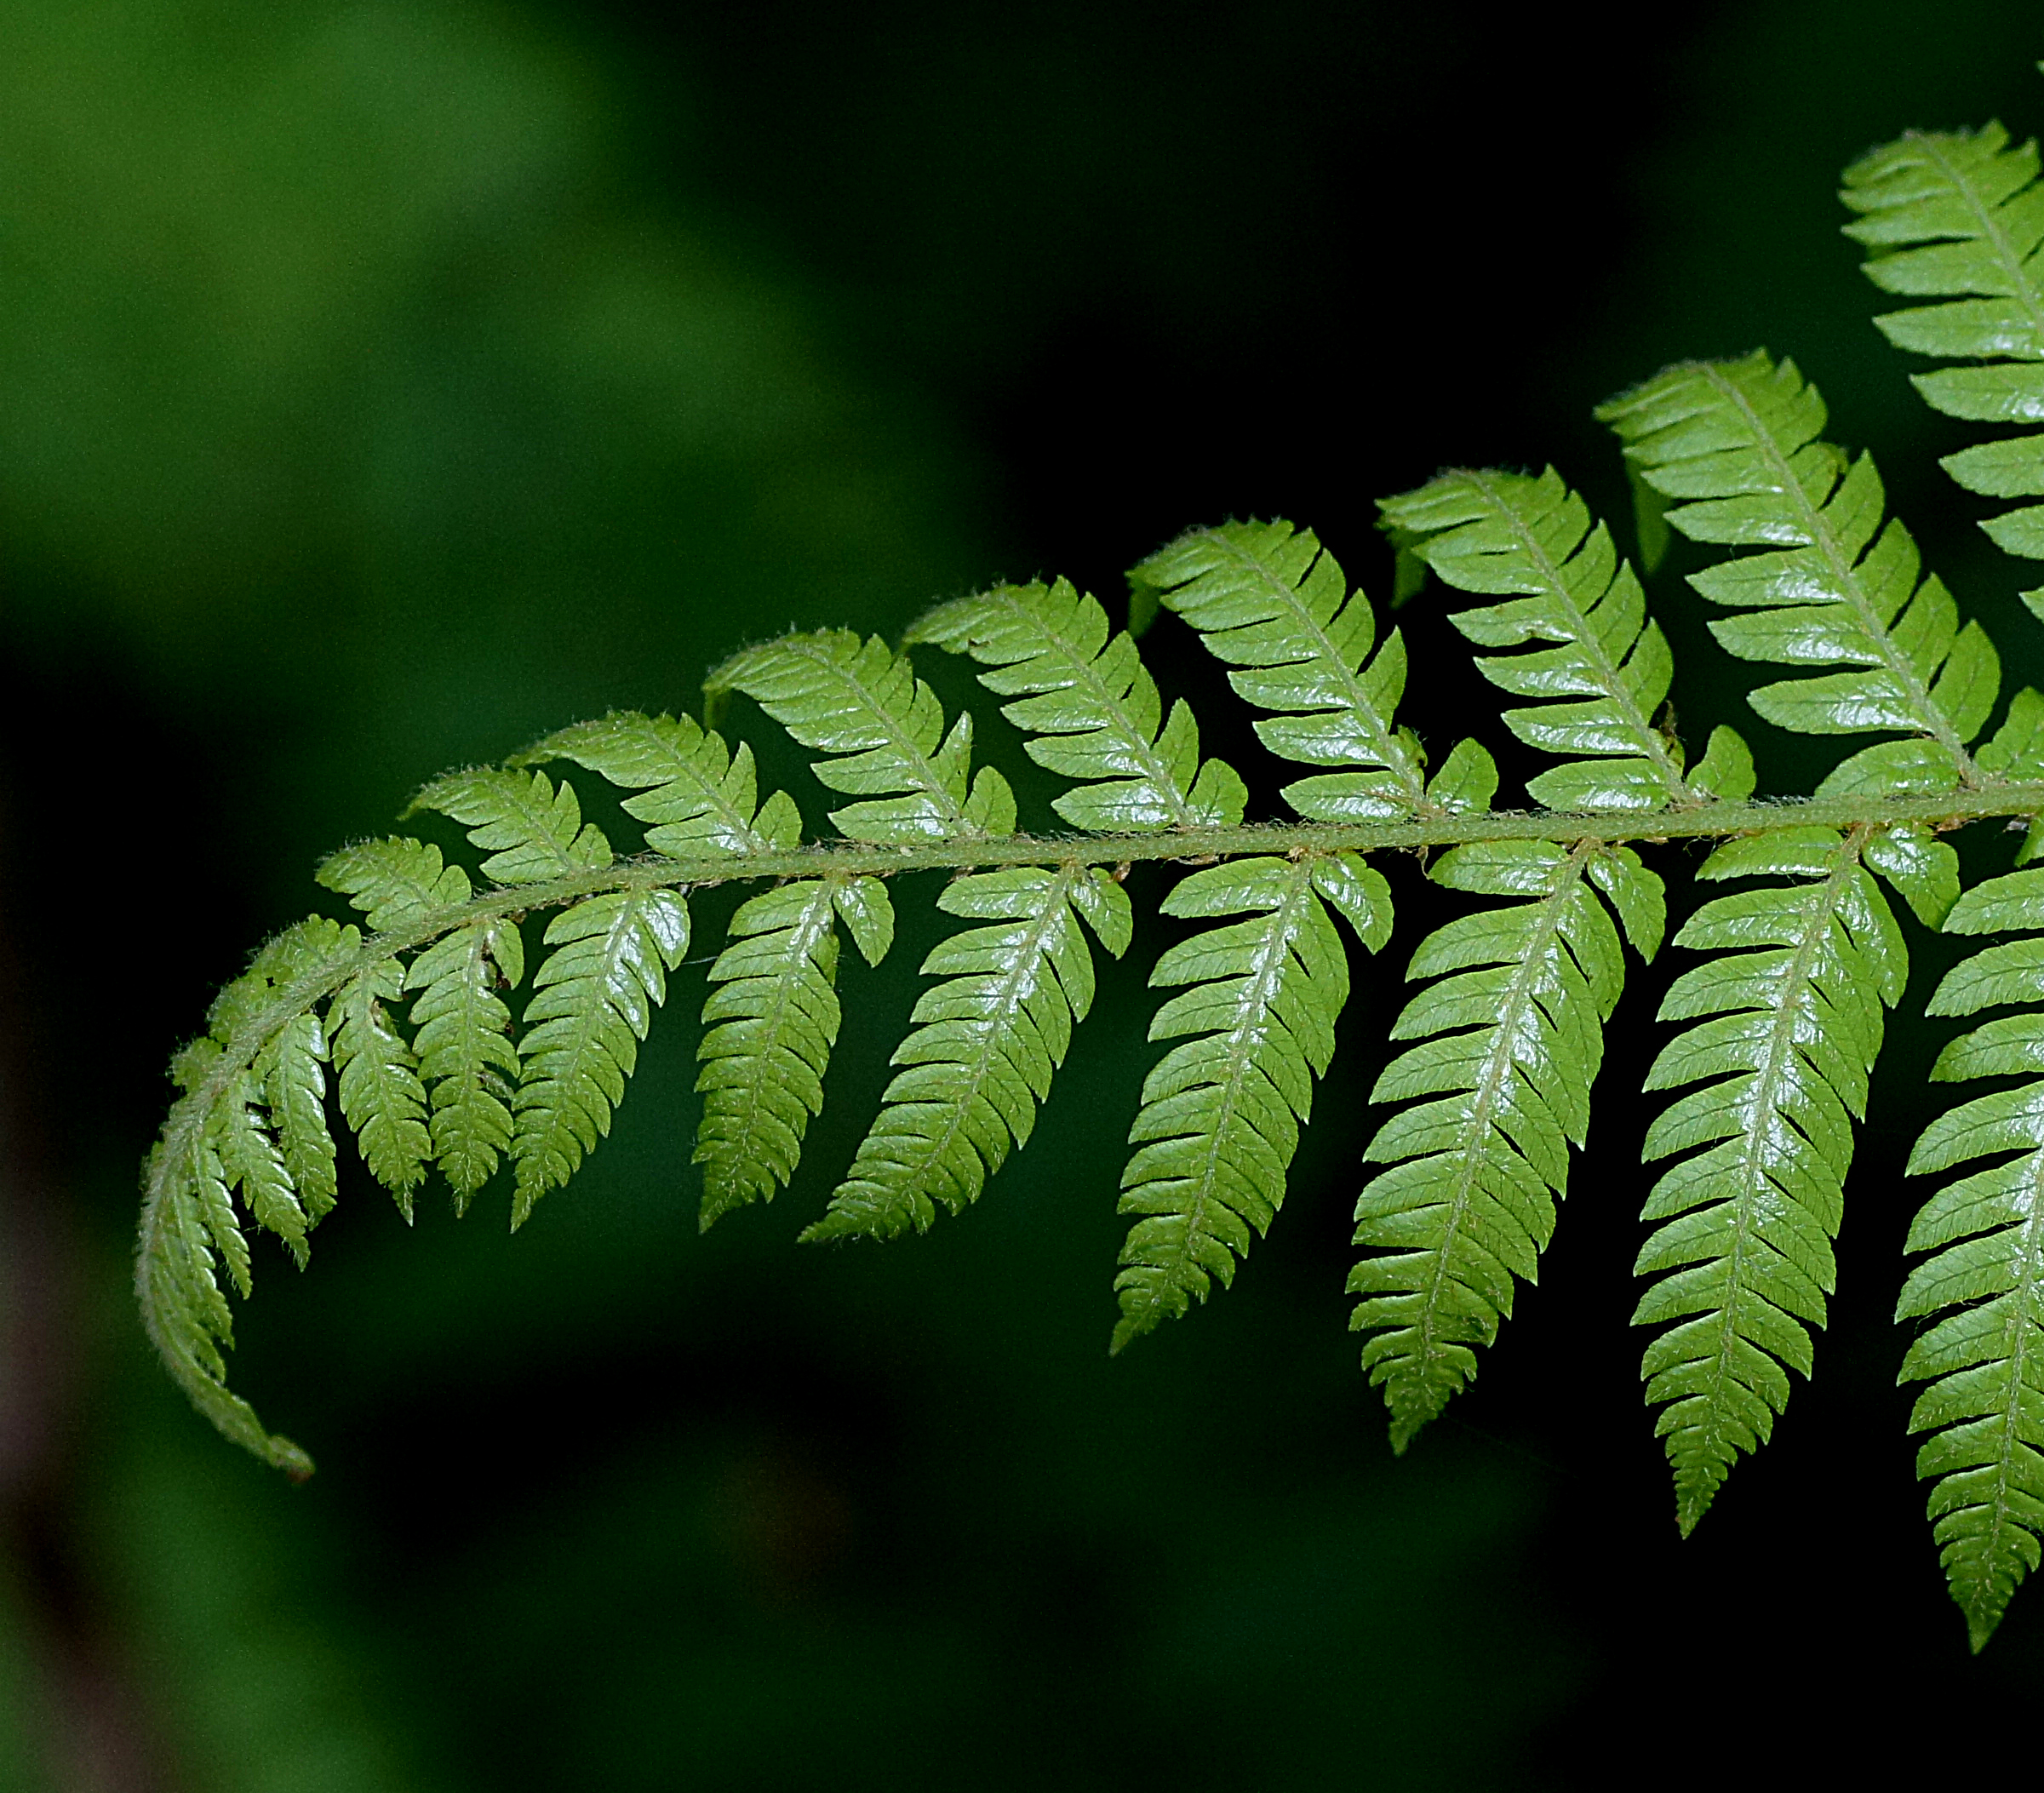
tree, nature, forest, branch, plant, leaf, flower, green, botany, flora, fern, close up, sonydslra580, tamron90mmmacro, lastreopsisvelutina, velvetfern, macro photography, plant stem, land plant, ferns and horsetails, vascular plant